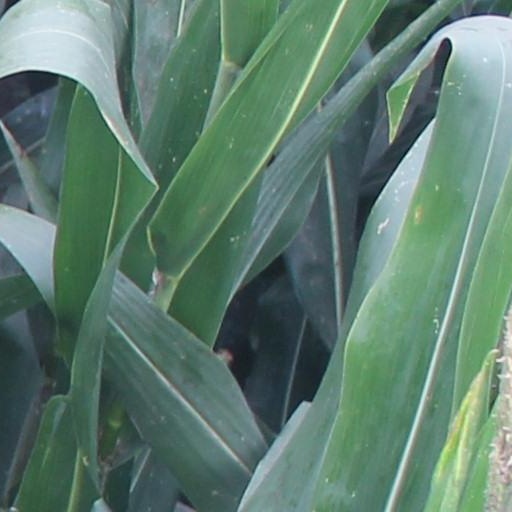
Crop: maize; corn